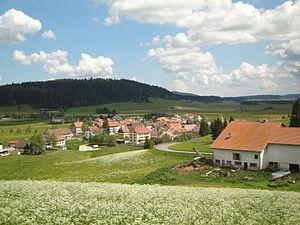
La Brévine (NE), Suisse